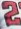
Number: 2